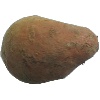
Label: Potato Sweet 1